Battle of Shok Valley

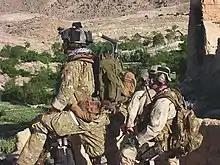
Special Forces soldiers from ODA 3336 and AF CCT Zachary Rhyner in Shok Valley

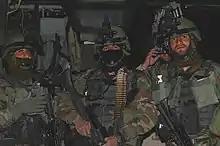
Members of the Afghan 201st Commando Kanak, two months before the battle

Upon attempting to infiltrate the stronghold along a sheer-sided agricultural terrace, Staff Sergeant Luis Morales was the first to observe armed insurgents moving along the ridge and opened the first salvo of automatic fire on the enemy. The unit came under heavy fire from HIG rocket-propelled grenade (RPG) and machine-gun positions. The initial salvo of machine gun fire was aimed at the command element of the American forces. Immediately, the unit's interpreter was killed and one of the Special Forces communications sergeants, SGT Dillon Behr, was badly wounded in the pelvis and left forearm. Now pinned down, the U.S. and ANA forces responded with small arms and sniper fire. After an Afghan commando was incapacitated while attempting to render aid to the wounded and pinned communications sergeant, the ODA's combat cameraman, Specialist Michael Carter, ran through the open to recover the wounded soldier while the element's commanding officer, Captain Kyle Walton, provided cover fire. The two then switched roles in providing cover in order to recover the second wounded soldier. While the lead elements engaged HIG positions, Walton knew he would need close air support and so again provided cover while Carter ran out to recover the unit's communications gear.